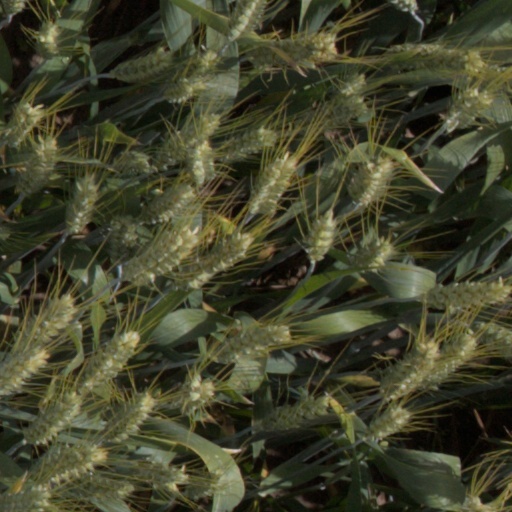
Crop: wheat